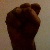
The image shows a hand gesture representing the letter 'S' in Indian Sign Language.